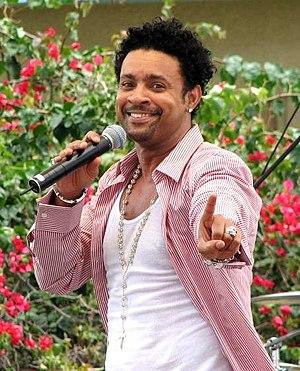
Shaggy, né le 22 octobre 1968 à Kingston, est un chanteur, musicien et DJ jamaïcain. Il est surtout connu pour ses tubes Oh Carolina, Boombastic, Hey Sexy Lady, It Wasn't Me et Angel. Son pseudonyme a été choisi d'après le personnage Shaggy Rogers de la série télévisée Scooby-Doo. Il est actuellement, avec notamment Bob Marley, Sean Paul et Jimmy Cliff, l’un des artistes jamaïcains à connaitre une reconnaissance internationale.